Sophia Razumovskaya

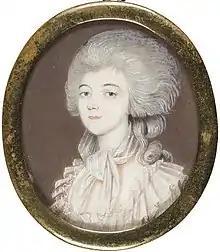
Portrait, 1780s

Sophia Stepanovna Razumovskaya (; 11 September 1746 – 26 September 1803) was a Russian courtier. She served as maid of honour to empress Catherine the Great. She was married to Peter Kirillovich Razumovsky, and the mistress of Paul I of Russia prior to his marriage, with whom she had a son, Semyon Veliky (1772–1794).